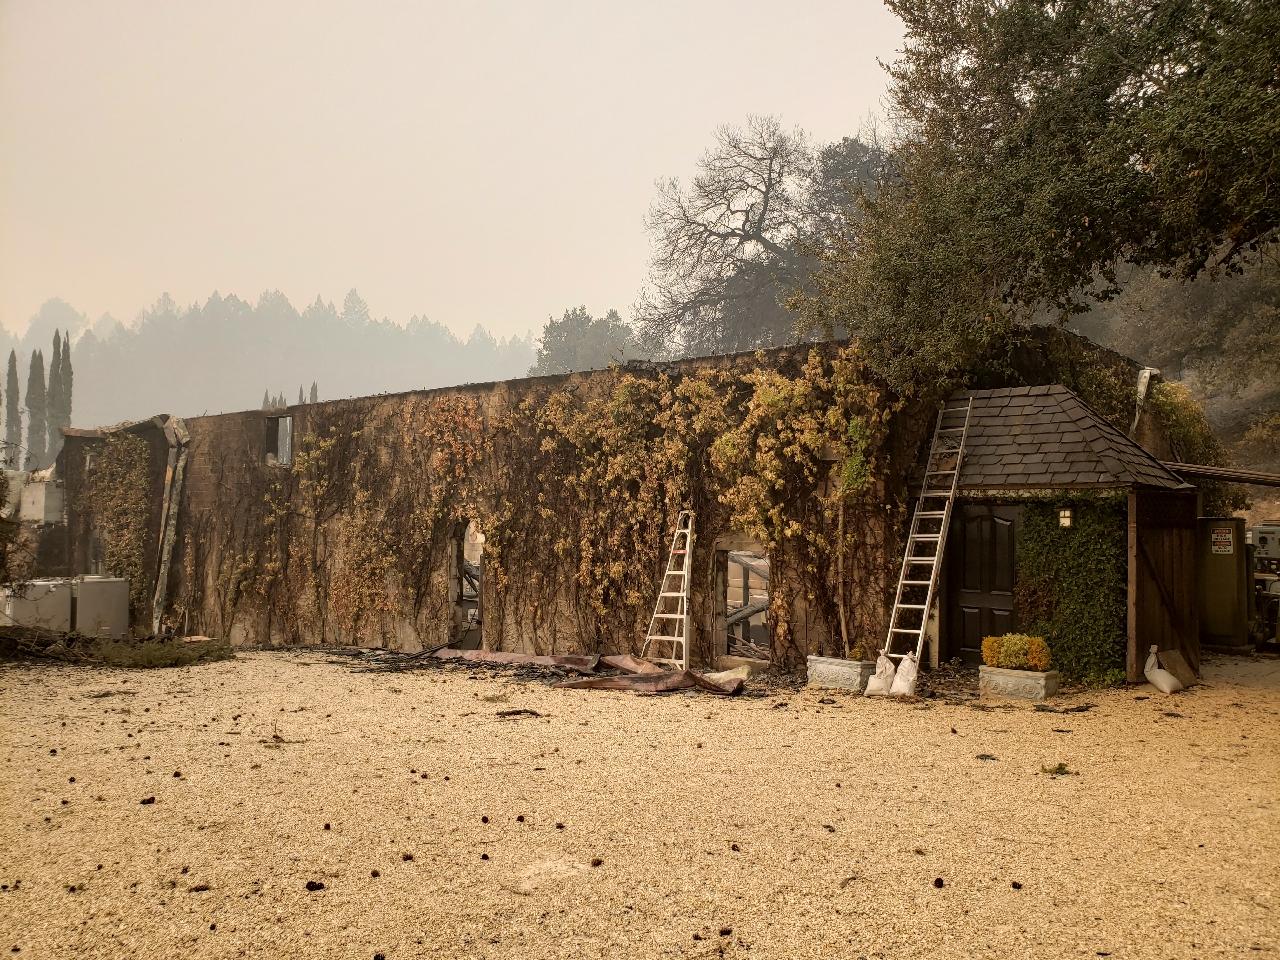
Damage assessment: destroyed